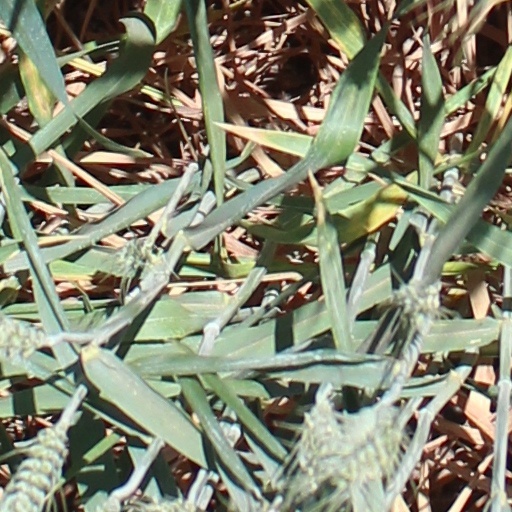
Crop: wheat